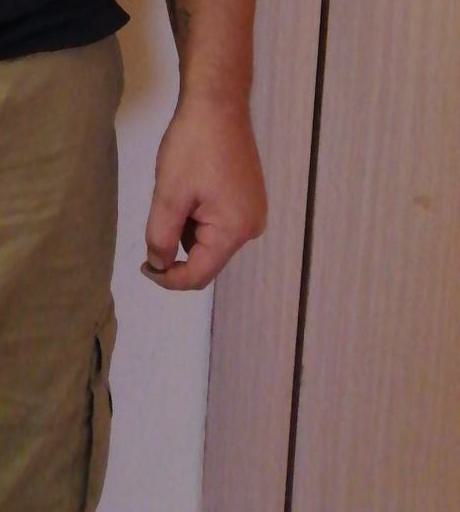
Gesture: no_gesture